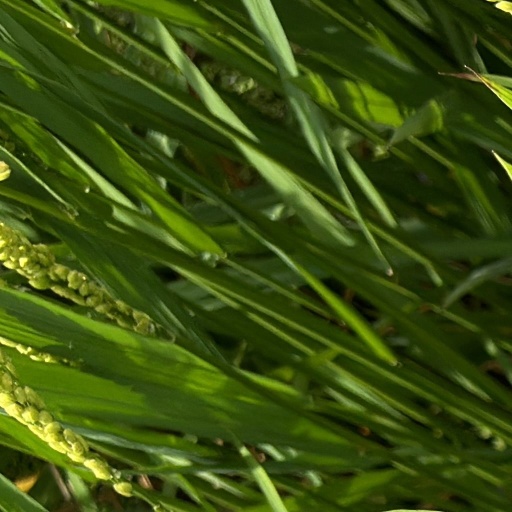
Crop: rice